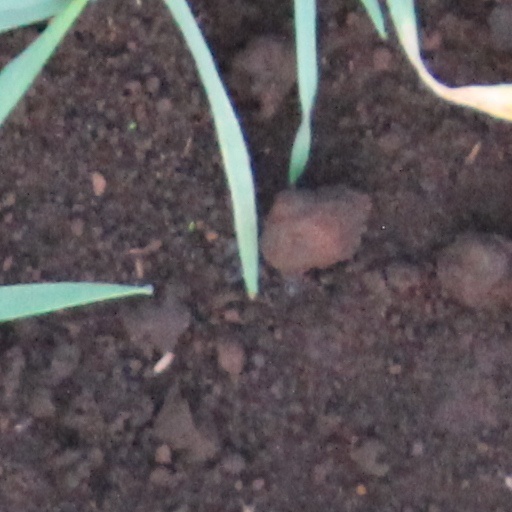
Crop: wheat